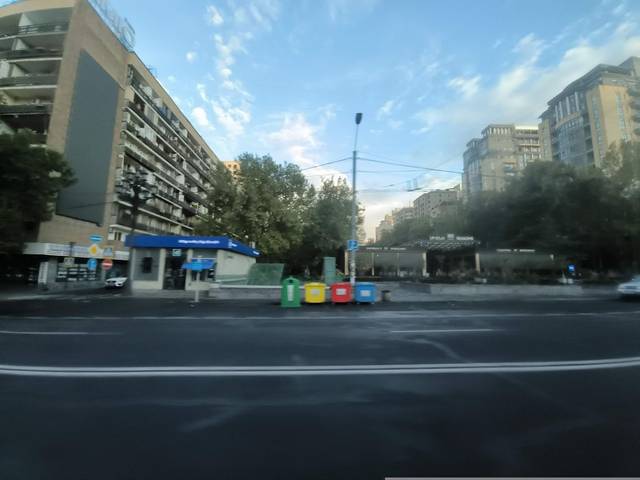
Region: Armenia
Coordinates: 40.182, 44.509